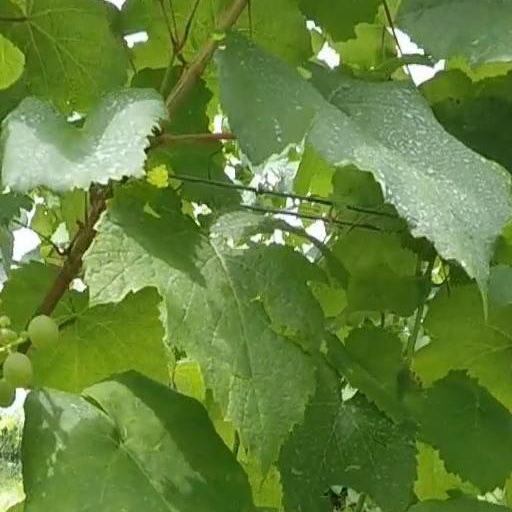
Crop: grape